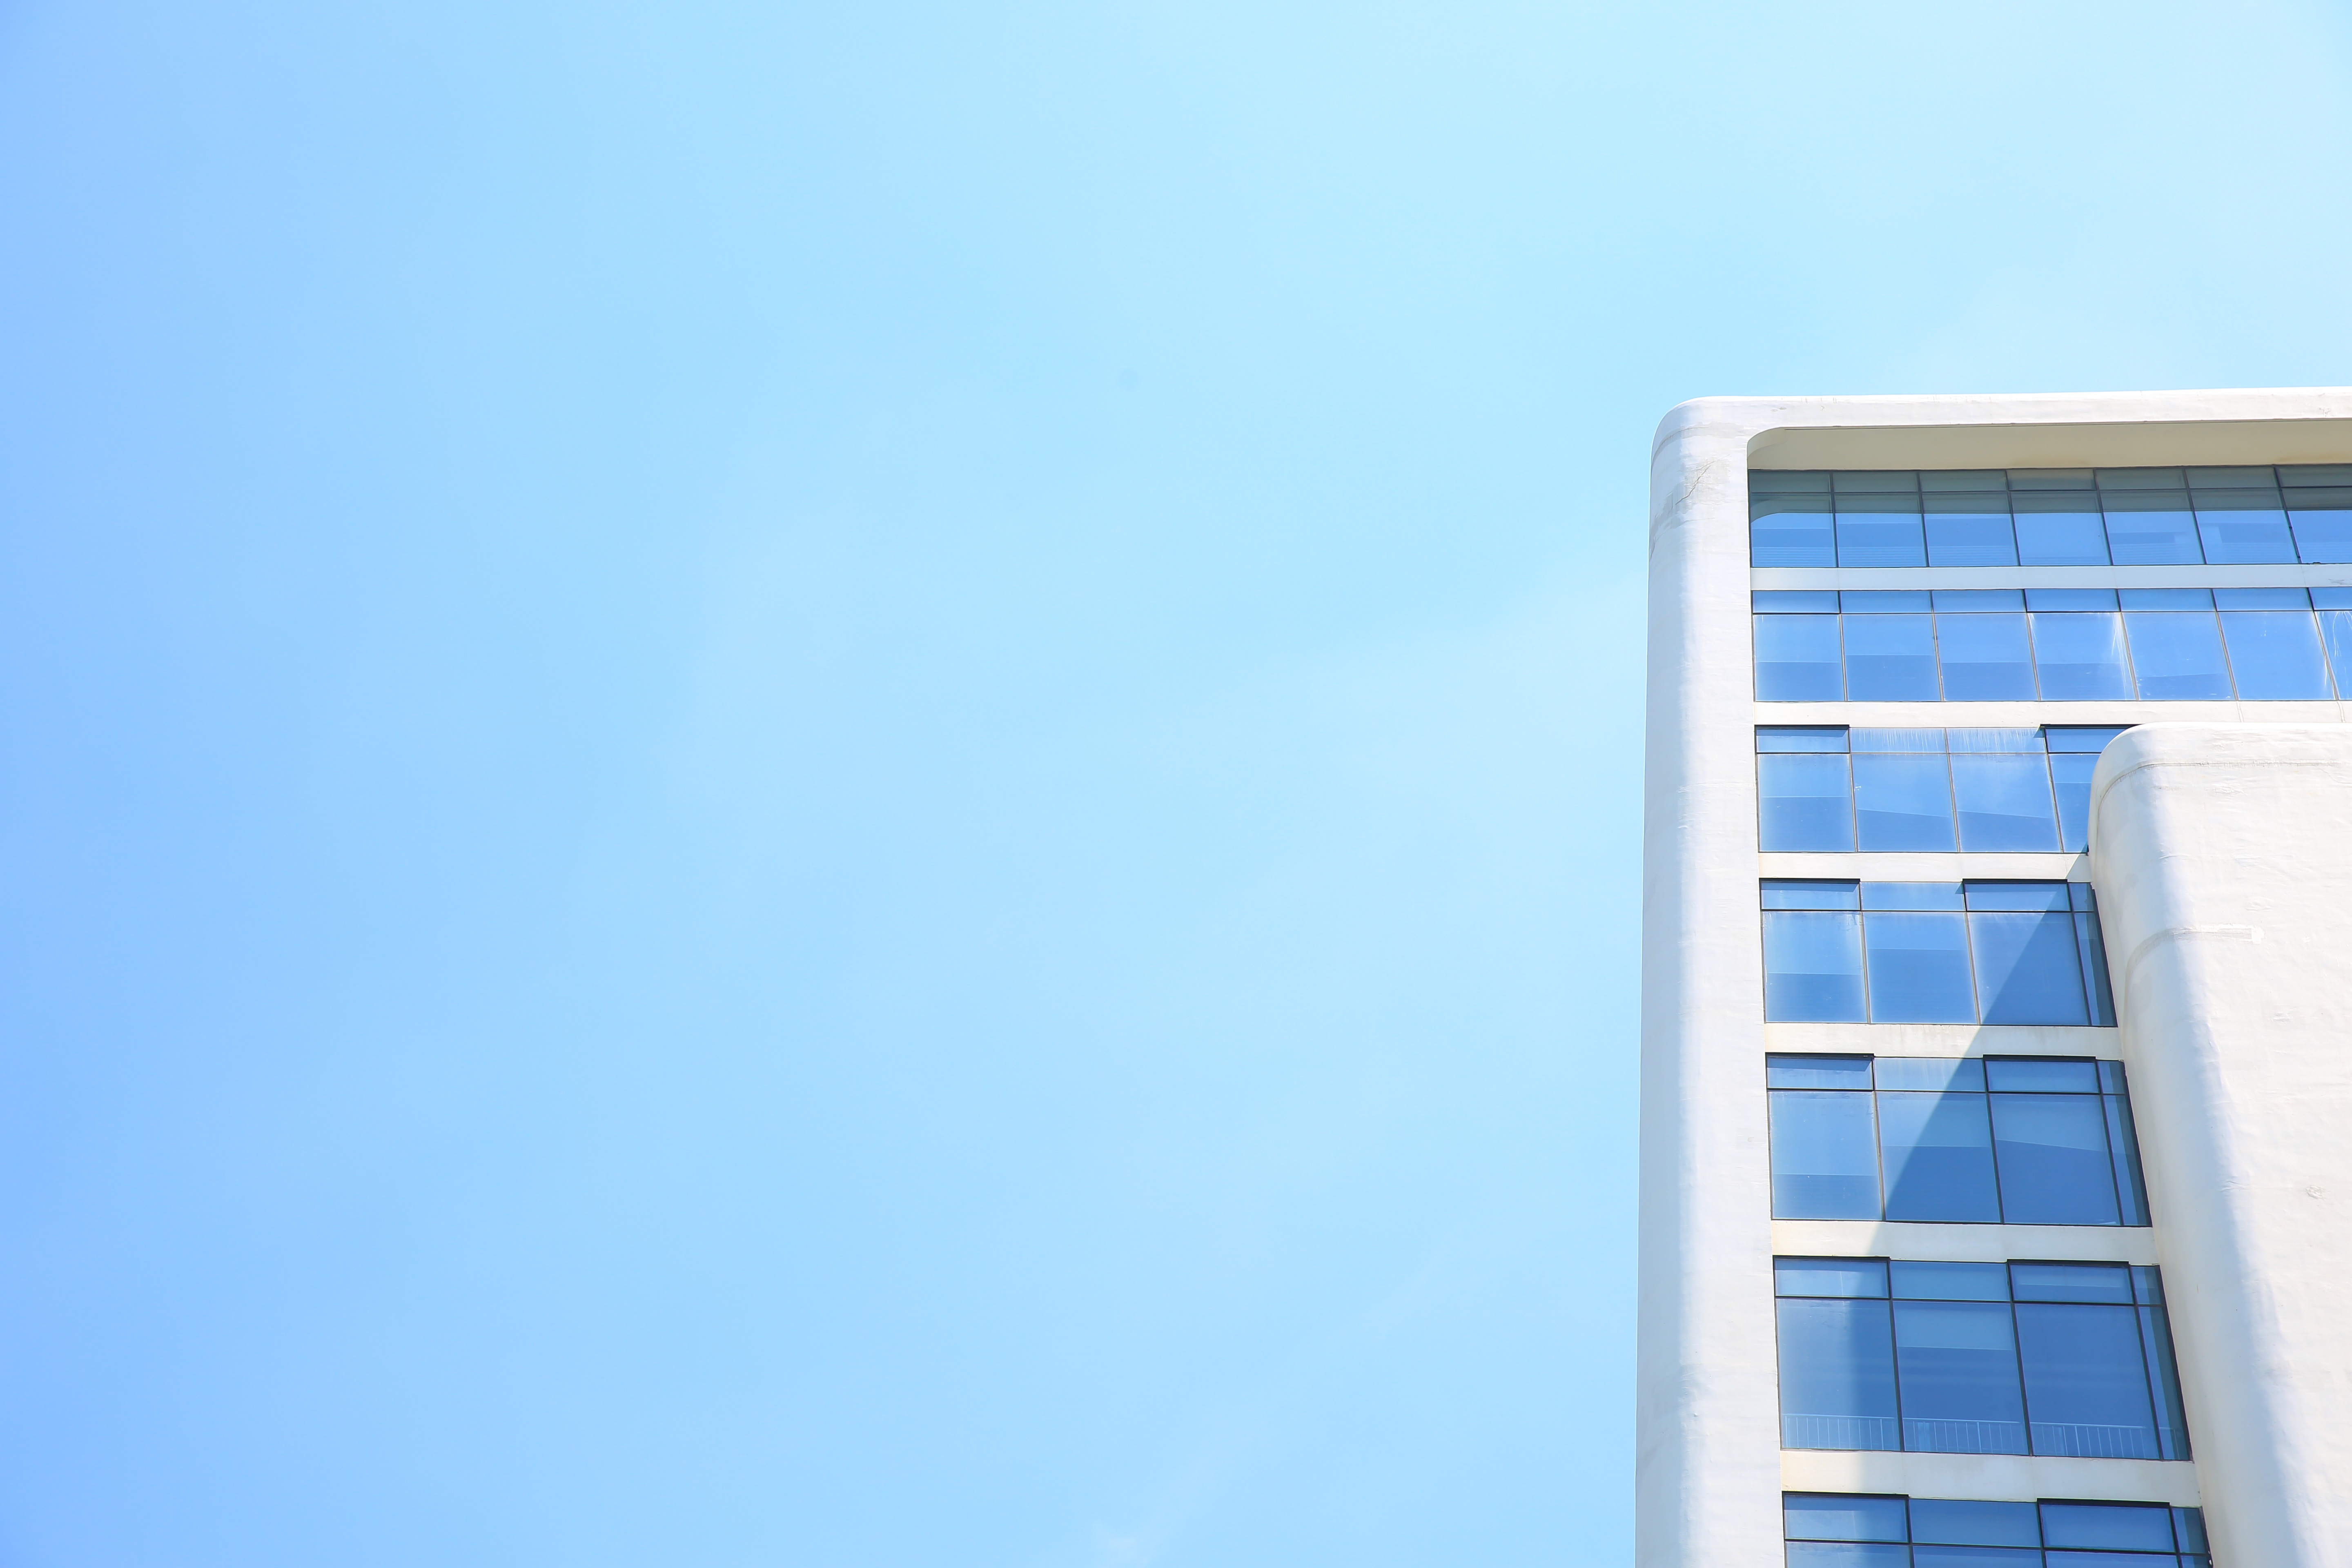
sky, skyscraper, tower, blue, lighting, window covering